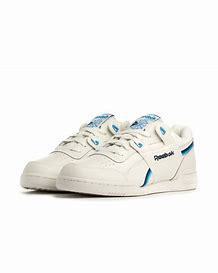
Brand: Reebok
Model: Workout Plus Mu